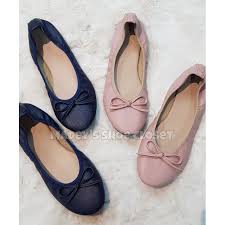
Label: Ballet Flat